Värm mer Öl och Bröd

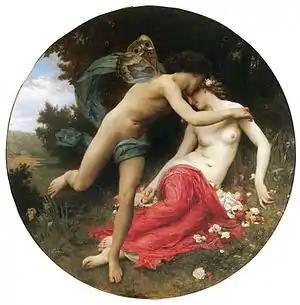
Fertile beauty: Zephyrus with the nymph Chloris surrounded by flowers, by William-Adolphe Bouguereau, 1875

Johan Stenström writes that most of the epistles are full of noise, whether it is the sound of busy taverns or all the noises of nature with bulls roaring, horses neighing, and dogs barking, while in No. 42, the only winter epistle, "wolves howl everywhere"; and the pagan gods join in, with Jove shaking the world with his thunder in epistle 80, "Liksom en Herdinna, högtids klädd". Epistle No. 43 is one of the quietest of the epistles, since like the erotic No. 72, "Glimmande Nymf!", its subject "demands silence and concentration".